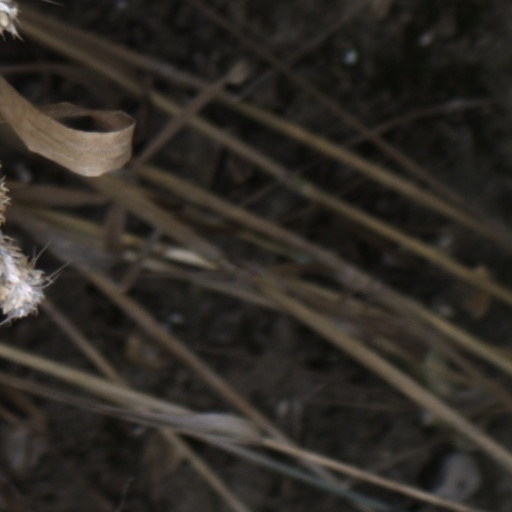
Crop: wheat